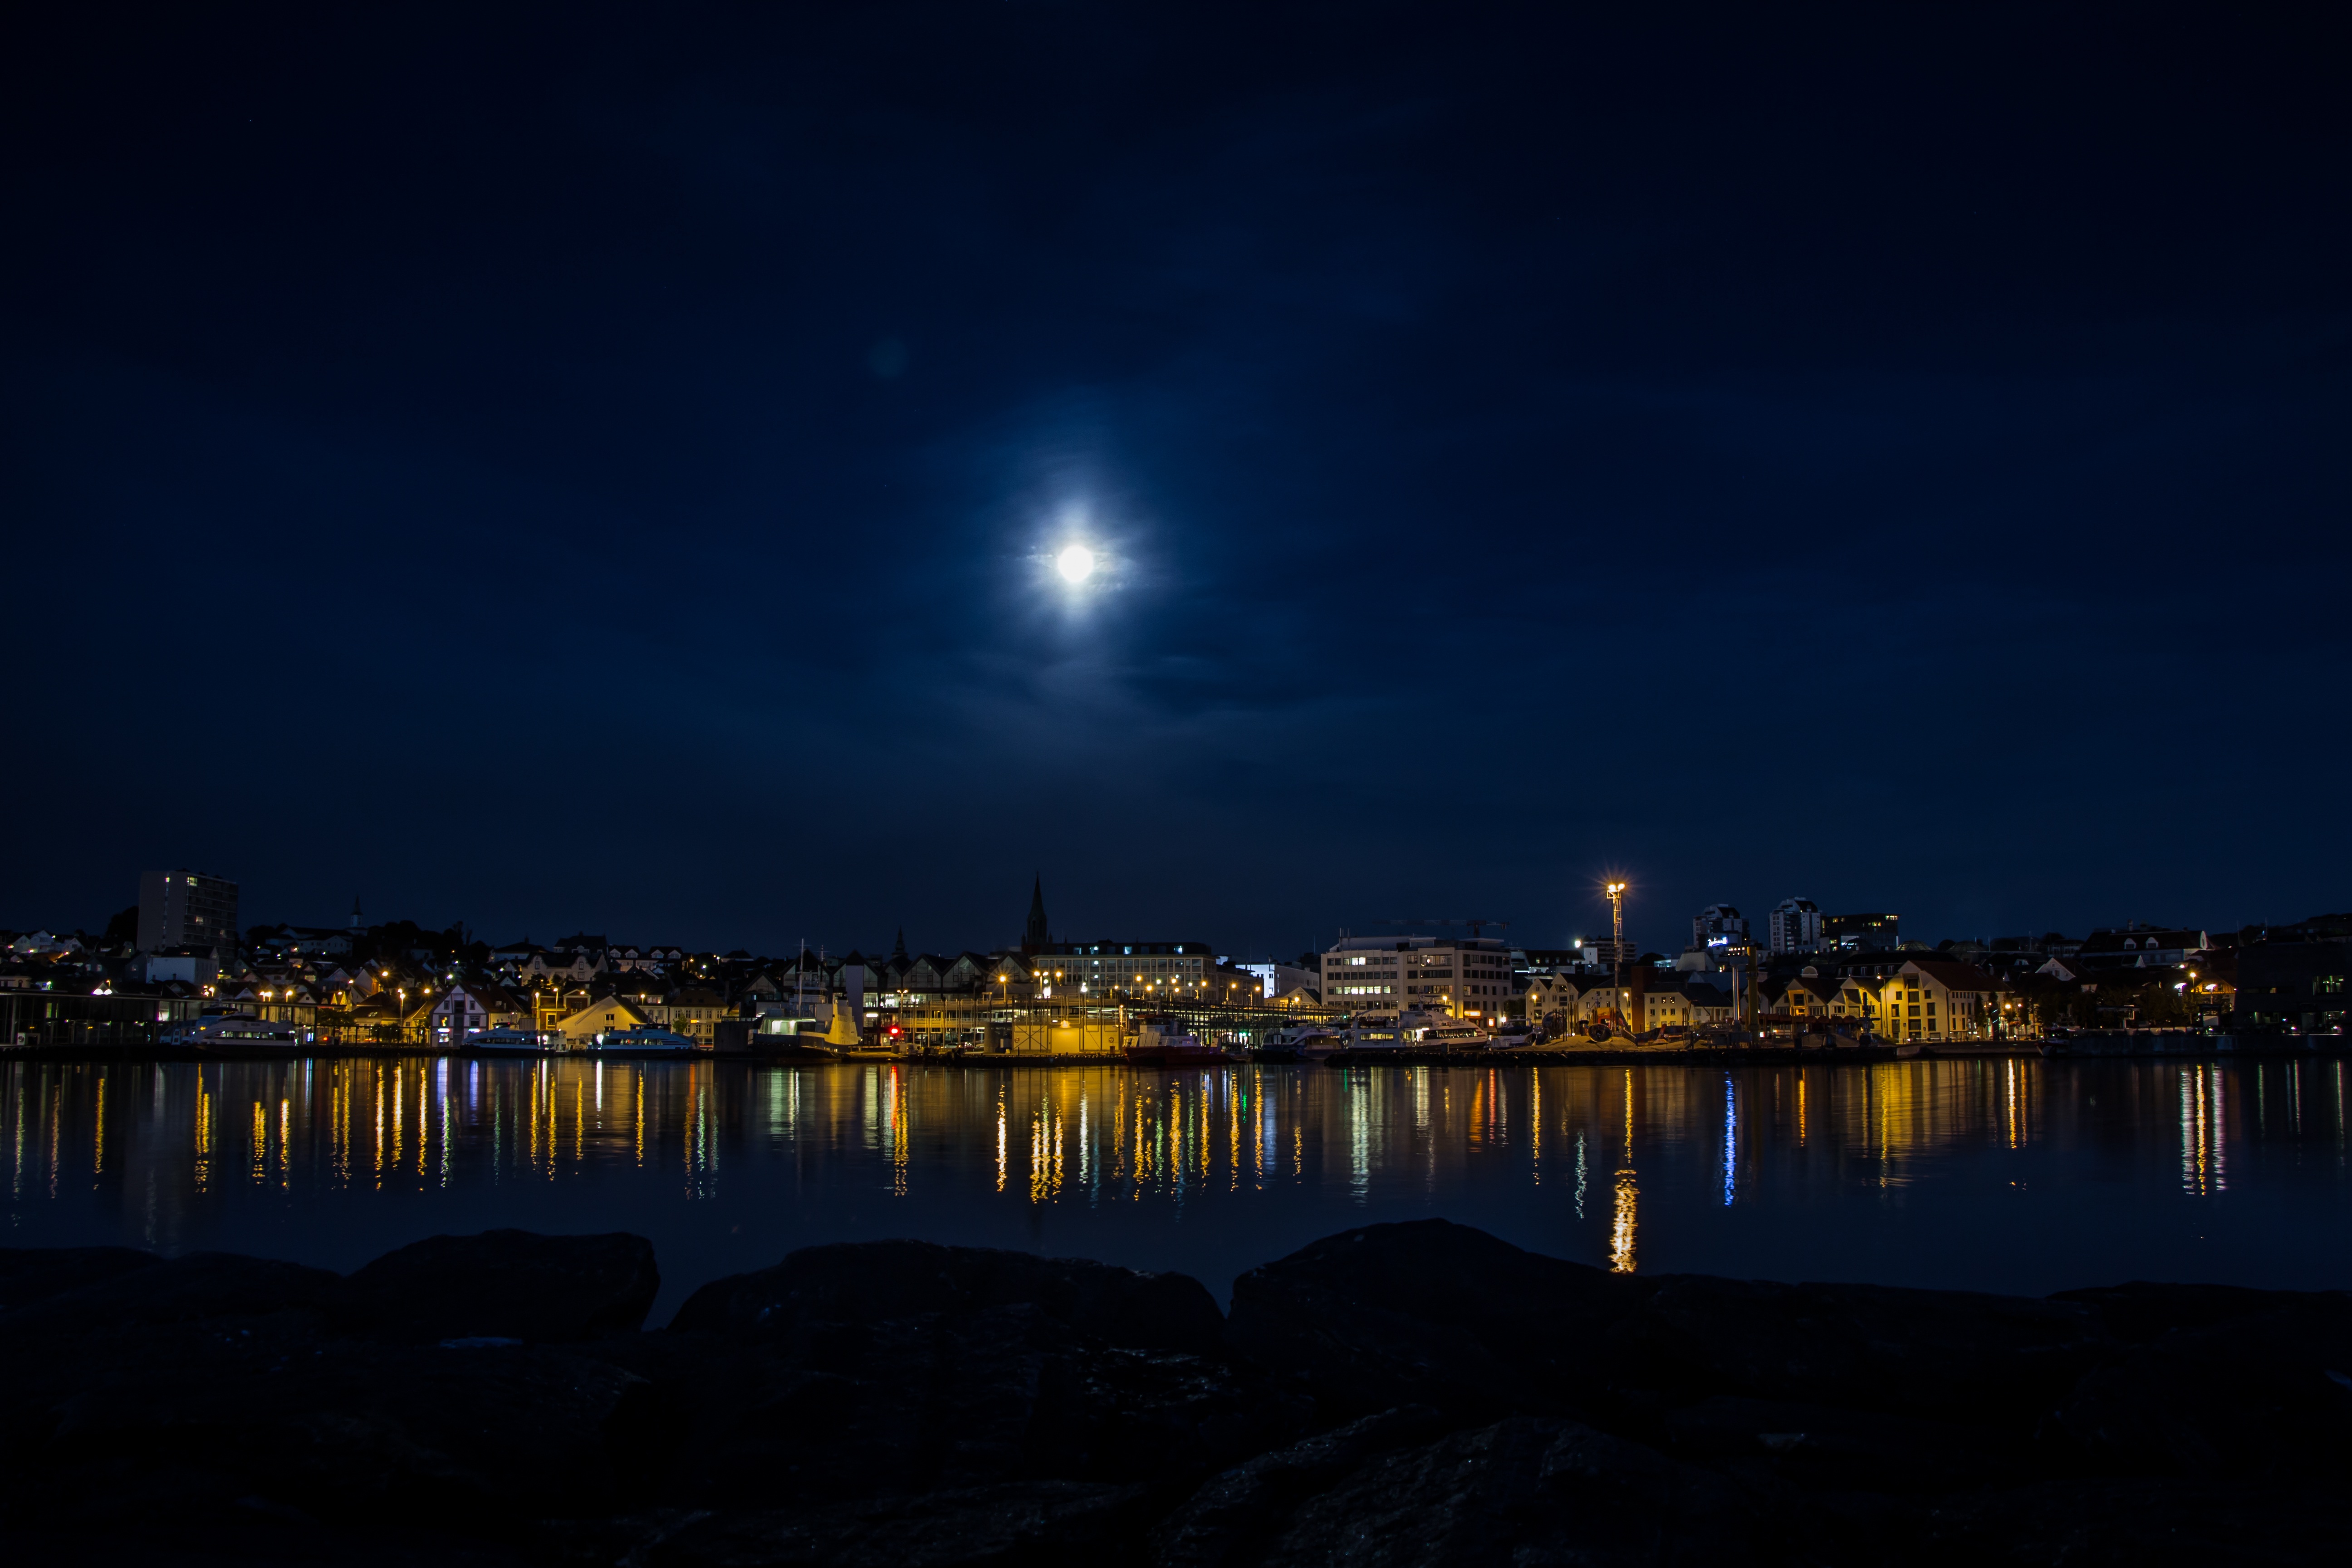
landscape, sea, coast, water, horizon, light, cloud, sky, sunset, night, morning, dawn, city, atmosphere, dusk, evening, orange, reflection, darkness, blue, fjord, moon, moonlight, outdoors, clouds, stars, nice, views, the nature of the, norway, stavanger, blue water, the sea